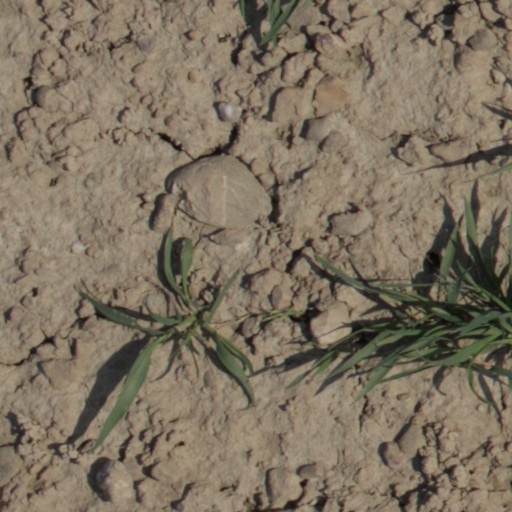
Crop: wheat